Alexander Kravchenko (poker player)

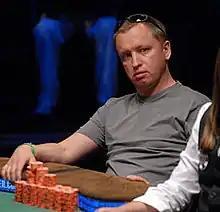
Kravchenko at the 2007 World Series of Poker

Alexander Kravchenko (born 21 April 1971) is a professional poker player based in Moscow, Russia. In the 2007 World Series of Poker, he cashed six times, including finishing fourth at the Main Event and the $1,500 Limit Omaha Hi/Lo event where he won his first career WSOP bracelet. Kravchenko had some other notable cashes in 2007, including making the final table (finishing fifth) in the inaugural World Series of Poker Europe tournament, a £2,500 buy-in H.O.R.S.E. event, as well as finishing 3rd in the "Moscow Millions", which featured the largest ever prizepool for a tournament held in Russia.